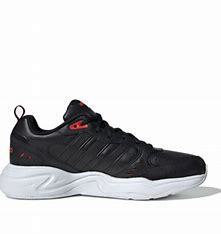
Brand: adidas
Model: NEO Strutter Athletic